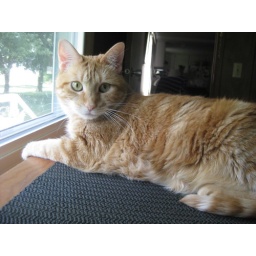
My Uncle and Aunt's cat sunshine sunbathing in the window on a summer day